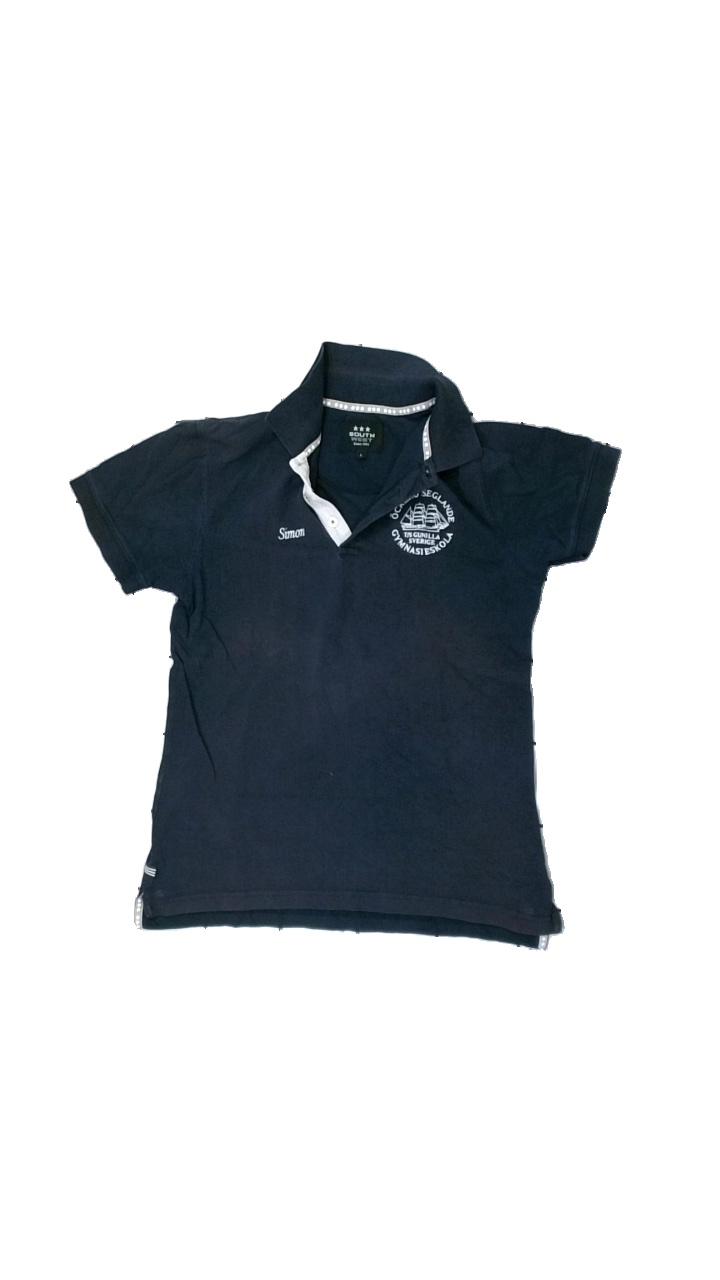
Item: T-shirt (Men)
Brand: South West
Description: blue t-shirt with collar and embroidery
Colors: Blue, White
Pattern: Embroidered
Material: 100% cotton
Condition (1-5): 2
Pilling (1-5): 5
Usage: Recycle
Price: <50